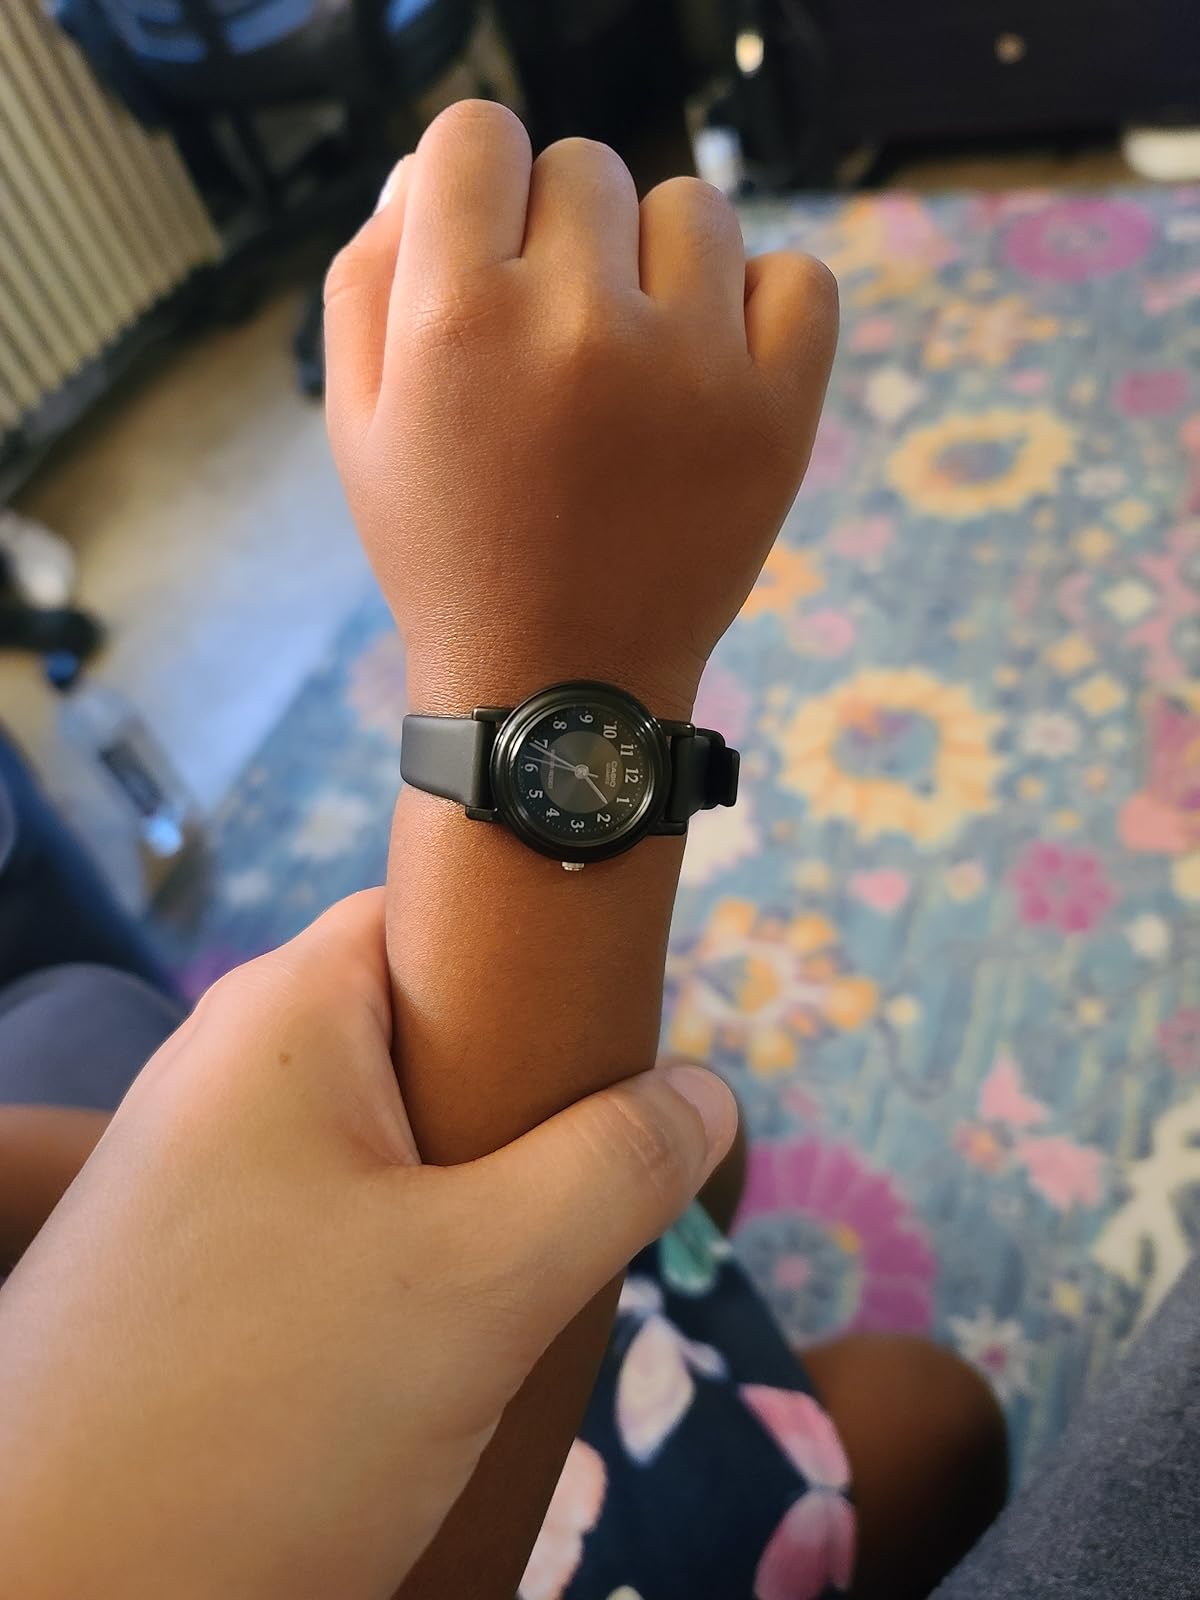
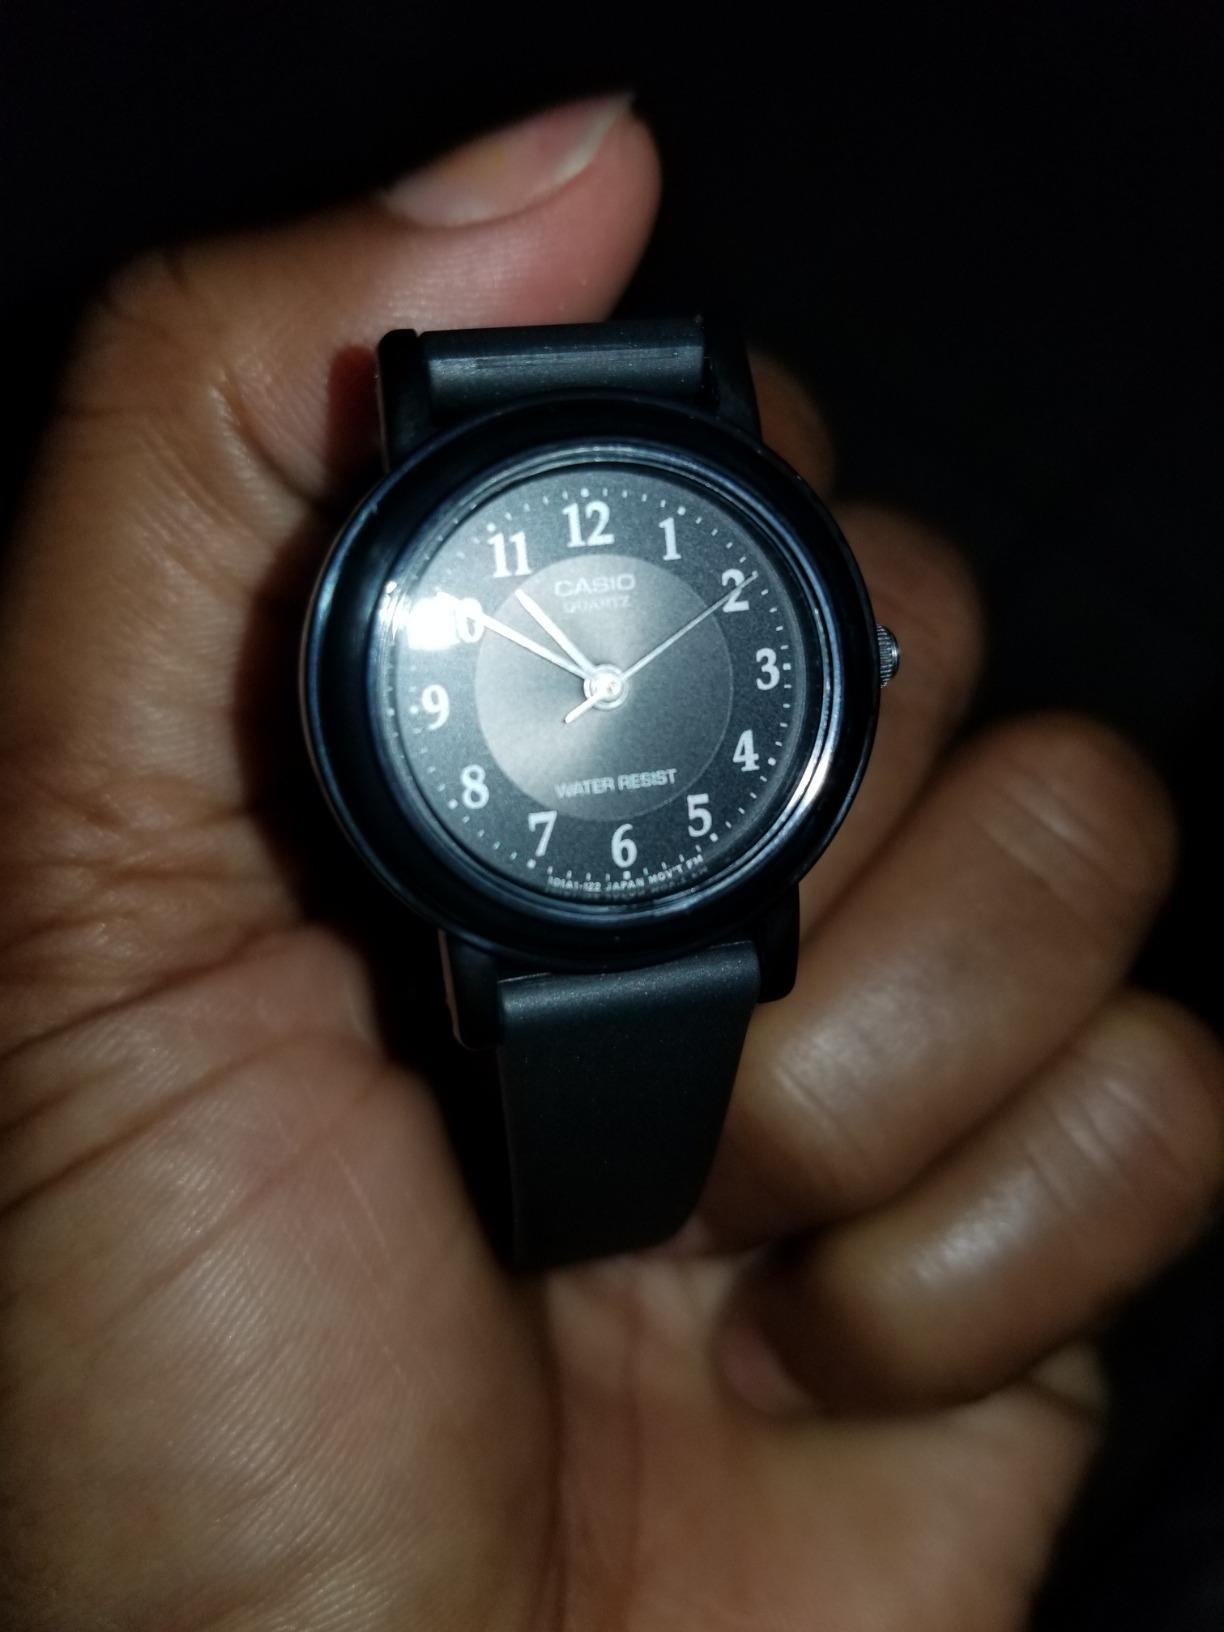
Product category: accessories_watch
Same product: yes